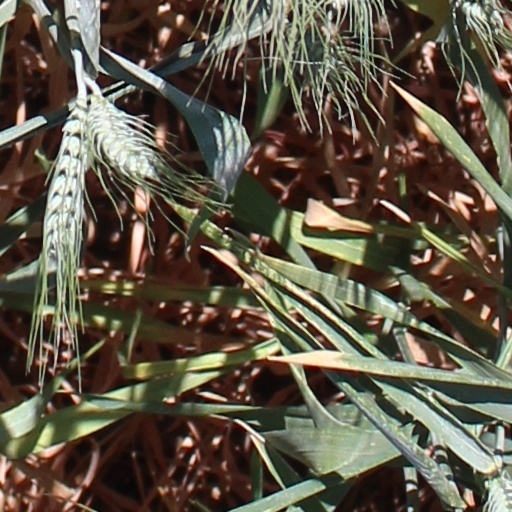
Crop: wheat